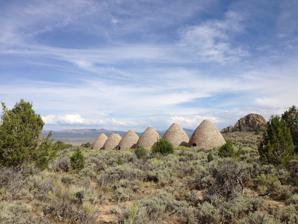
Building: Ward Charcoal Ovens State Historic Park
Country: United States of America
Year built: 1876
State park in Nevada, United States Ward Charcoal Ovens State Historic Park Ward Charcoal Ovens State Historic Park Location in Nevada Location White Pine County, Nevada , United States Nearest city Ely, Nevada Coordinates 39°02′06″N 114°50′52″W / 39.03500°N 114.84778°W / 39.03500; -114.84778 Area 861.15 acres (348.50 ha) Elevation 7,054 ft (2,150 m) Established 1969 Administered by Nevada Division of State Parks Visitors 2,532 vehicles (in 2017) Designation Nevada state historic park Website Official website Ward Charcoal Ovens U.S. National Register of Historic Places Nevada Historical Markers No. 184 Location White Pine County, Nevada Nearest city Ely, Nevada Area 1 acre (0.4 ha) Built 1876 NRHP reference No. 71000491 MARKERS No. 184 Added to NRHP September 28, 1971 Ward Charcoal Ovens State Historic Park is an area designated for historic preservation and public recreation located 20 miles (32 km) south of the town of Ely in White Pine County , Nevada . The 700-acre (280 ha) state park protects beehive-shaped charcoal ovens constructed in the latter half of the 19th century. History Ovens The charcoal ovens are associated with the silver mining ghost town of Ward, Nevada, established in 1876. The town at its peak had a population of 1500, two newspapers, a school, a fire department, two smelters, and a stamp mill. The town declined after 1880, with a fire in 1883 destroying a third of the town. The post office closed in 1888. Mining revived briefly in the 1930s and 1960s. The town has been mostly destroyed by repeated flash flooding due to its low-lying site. Only the smelter, mill foundations, and cemetery are left. The charcoal ovens are two miles to the south of the townsite. Six large ovens remain in excellent repair, 30 feet (9.1 m) high, 27 feet (8.2 m) in diameter, with walls 2 feet (0.61 m) thick at the base. The ovens were in operation from 1876 through 1879. They were built of quartz latite welded tuff by itinerant Swiss Italian masons known as carbonari, who specialized in the ovens. The beehive shape was designed as a more efficient version of the open-pit system that originated in Italy. The charcoal ovens prepared charcoal from locally harvested timber for use in the smelters at Ward, using 30 to 60 bushels of charcoal per ton of ore, for 16,000 bushels (563,840 liters) a day. The Ward ovens are the best-preserved of their kind in Nevada. They were listed in the National Register of Historic Places in 1971. Park The area was under private ownership and management until 1956 when the Nevada State Park Commission was offered a permit to protect the ovens. Two privately owned parcels were transferred to the Nevada Department of Wildlife in 1968; and in 1969, 160 acres (64.8 ha) were transferred to the state park system to create a state monument. The area was designated a state park in 1994 when recreational facilities were added. Activities and amenities The park offers camping, picnicking, and hiking and mountain biking trails. References